Villingsberg Manor

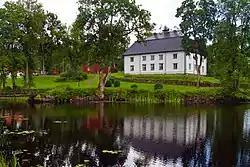
Villingsberg Manor

Villingsberg Manor is a manor house and former noble residence at Villingsberg, Karlskoga, Örebro County, Sweden. The estate is associated with Villingsberg Ironworks, established in the 1650s. The manor house is one of Karlskoga Municipality's protected historical buildings.